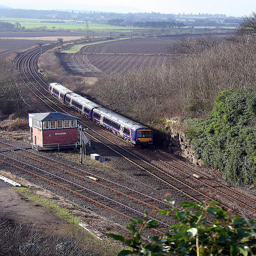
The train is taking a long journey across the country side.
A passenger train traveling down the tracks in a remote location.
A three car train travels along the tracks.
Train tracks that are merging, one of the tracks has a train on it.
A train approaching a point where tracks merge.